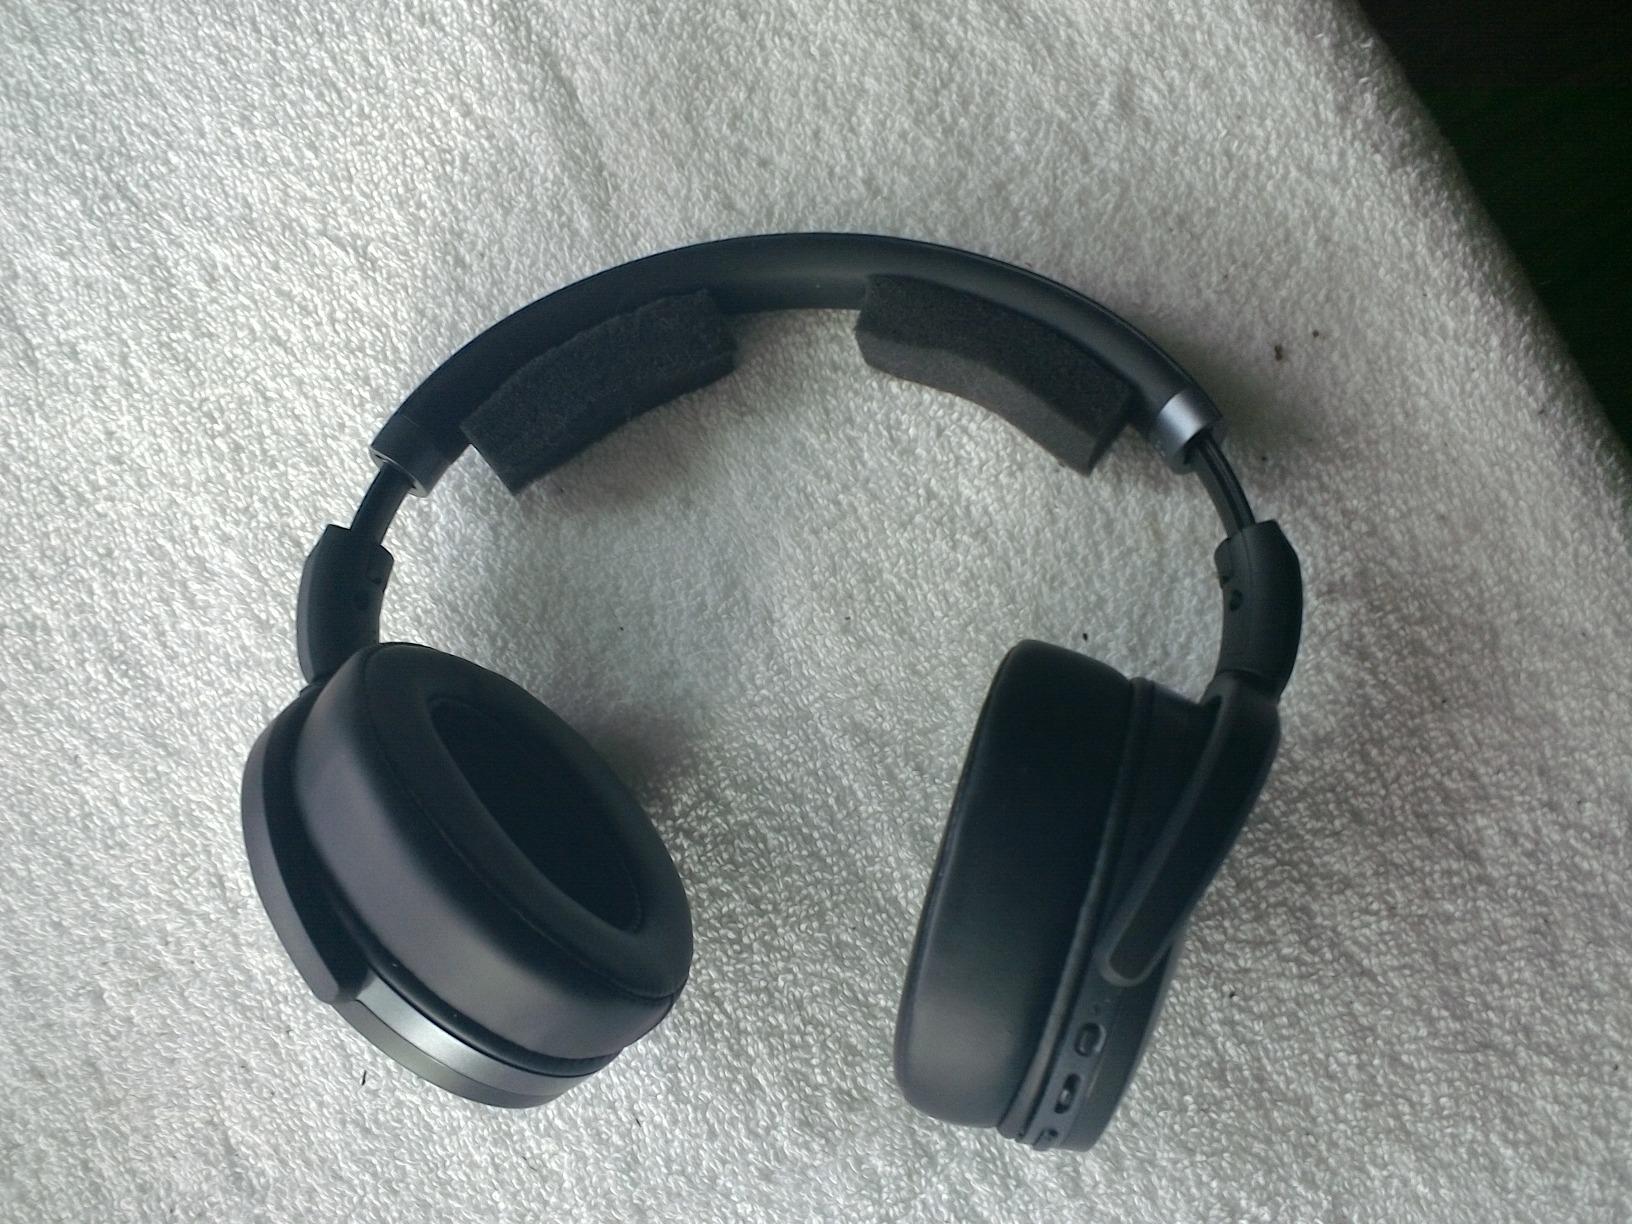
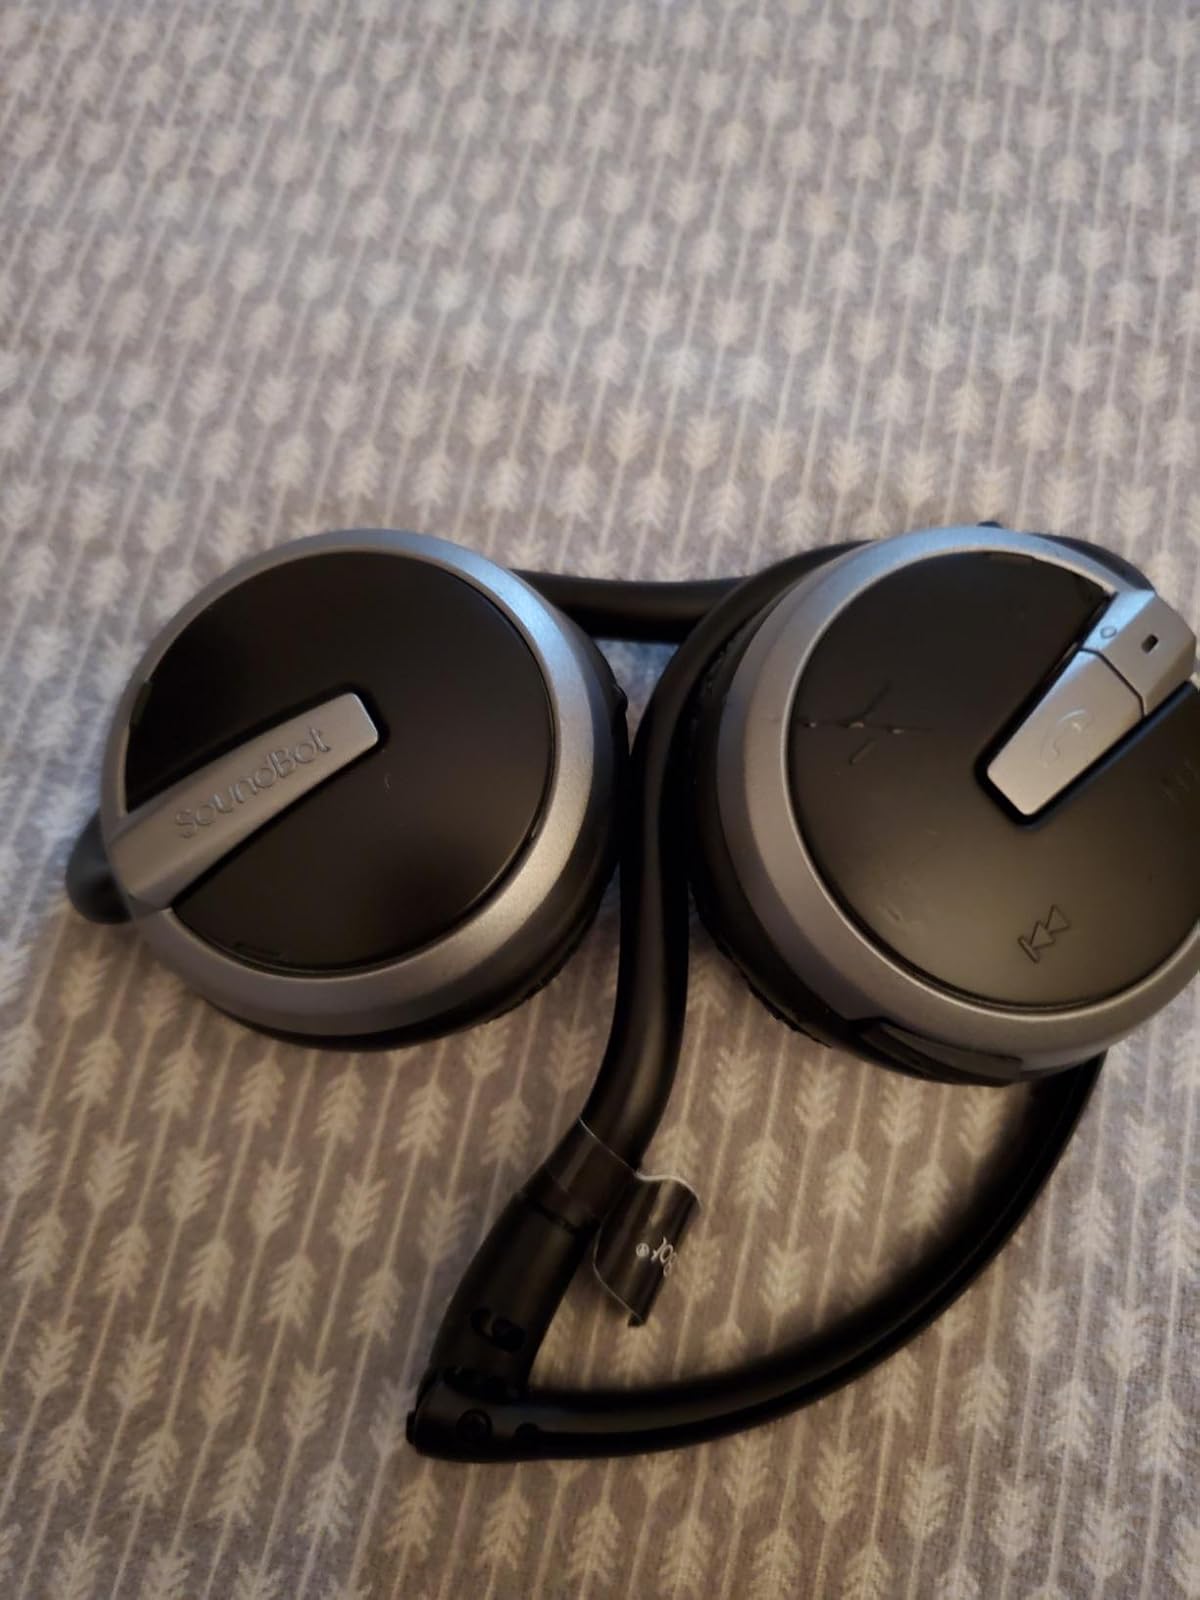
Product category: headphones
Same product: no